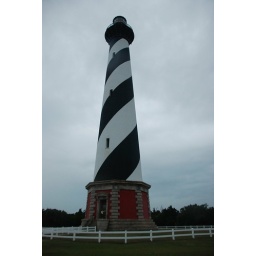
Candy striped light house tower - tallest in North America